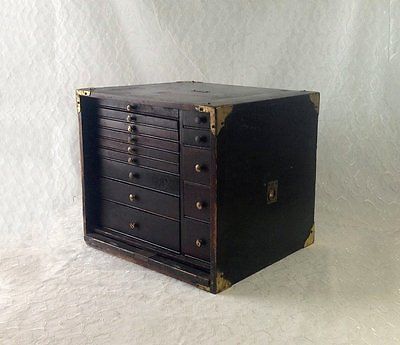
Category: cabinet